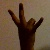
The image shows a hand gesture representing the number 7 in Indian Sign Language.